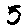
Label: 5